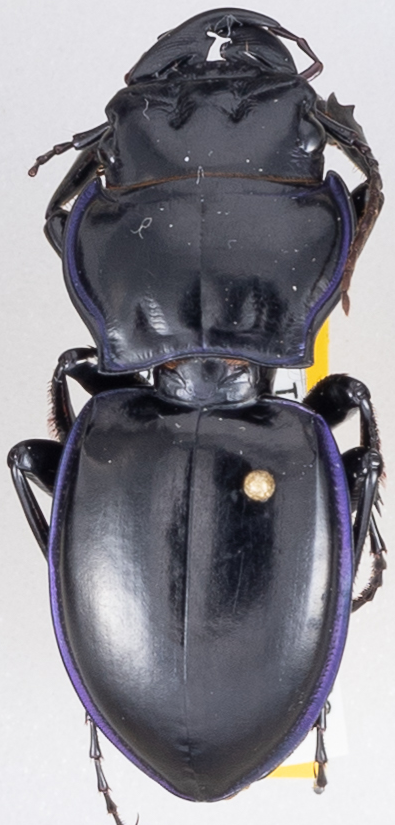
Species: Pasimachus punctulatus
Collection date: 2019-07-09
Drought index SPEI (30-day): -0.24
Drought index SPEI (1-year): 2.09
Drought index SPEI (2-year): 2.09